Mint (facility)

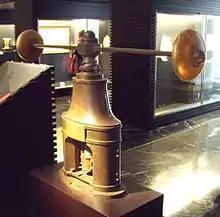
French-made coining press from 1831 (M.A.N., Madrid)

The most ancient coins were cast in bulletshaped or conical moulds and marked on one side by means of a die which was struck with a hammer. The "blank" or unmarked piece of metal was placed on a small anvil, and the die was held in position with tongs. The reverse or lower side of the coin received a "rough incuse" by the hammer. Later a rectangular mark, a "square incuse", was made by the sharp edges of the little anvil, or punch. The rich iconography of the obverse of the early electrum coins contrasts with the dull appearance of their reverse which usually carries only punch marks. The shape and number of these punches varied according to their denomination and weight-standard. Subsequently, the anvil was marked in various ways, and decorated with letters and figures of beasts, and later still the anvil was replaced by a reverse die. The spherical blanks soon gave place to lenticular-shaped ones. The blank was made red-hot and struck between cold dies. One blow was usually insufficient, and the method was similar to that still used in striking medals in high relief, except that the blank is now allowed to cool before being struck. With the substitution of iron for bronze as the material for dies, about 300 AD, the practice of striking the blanks while they were hot was gradually discarded.